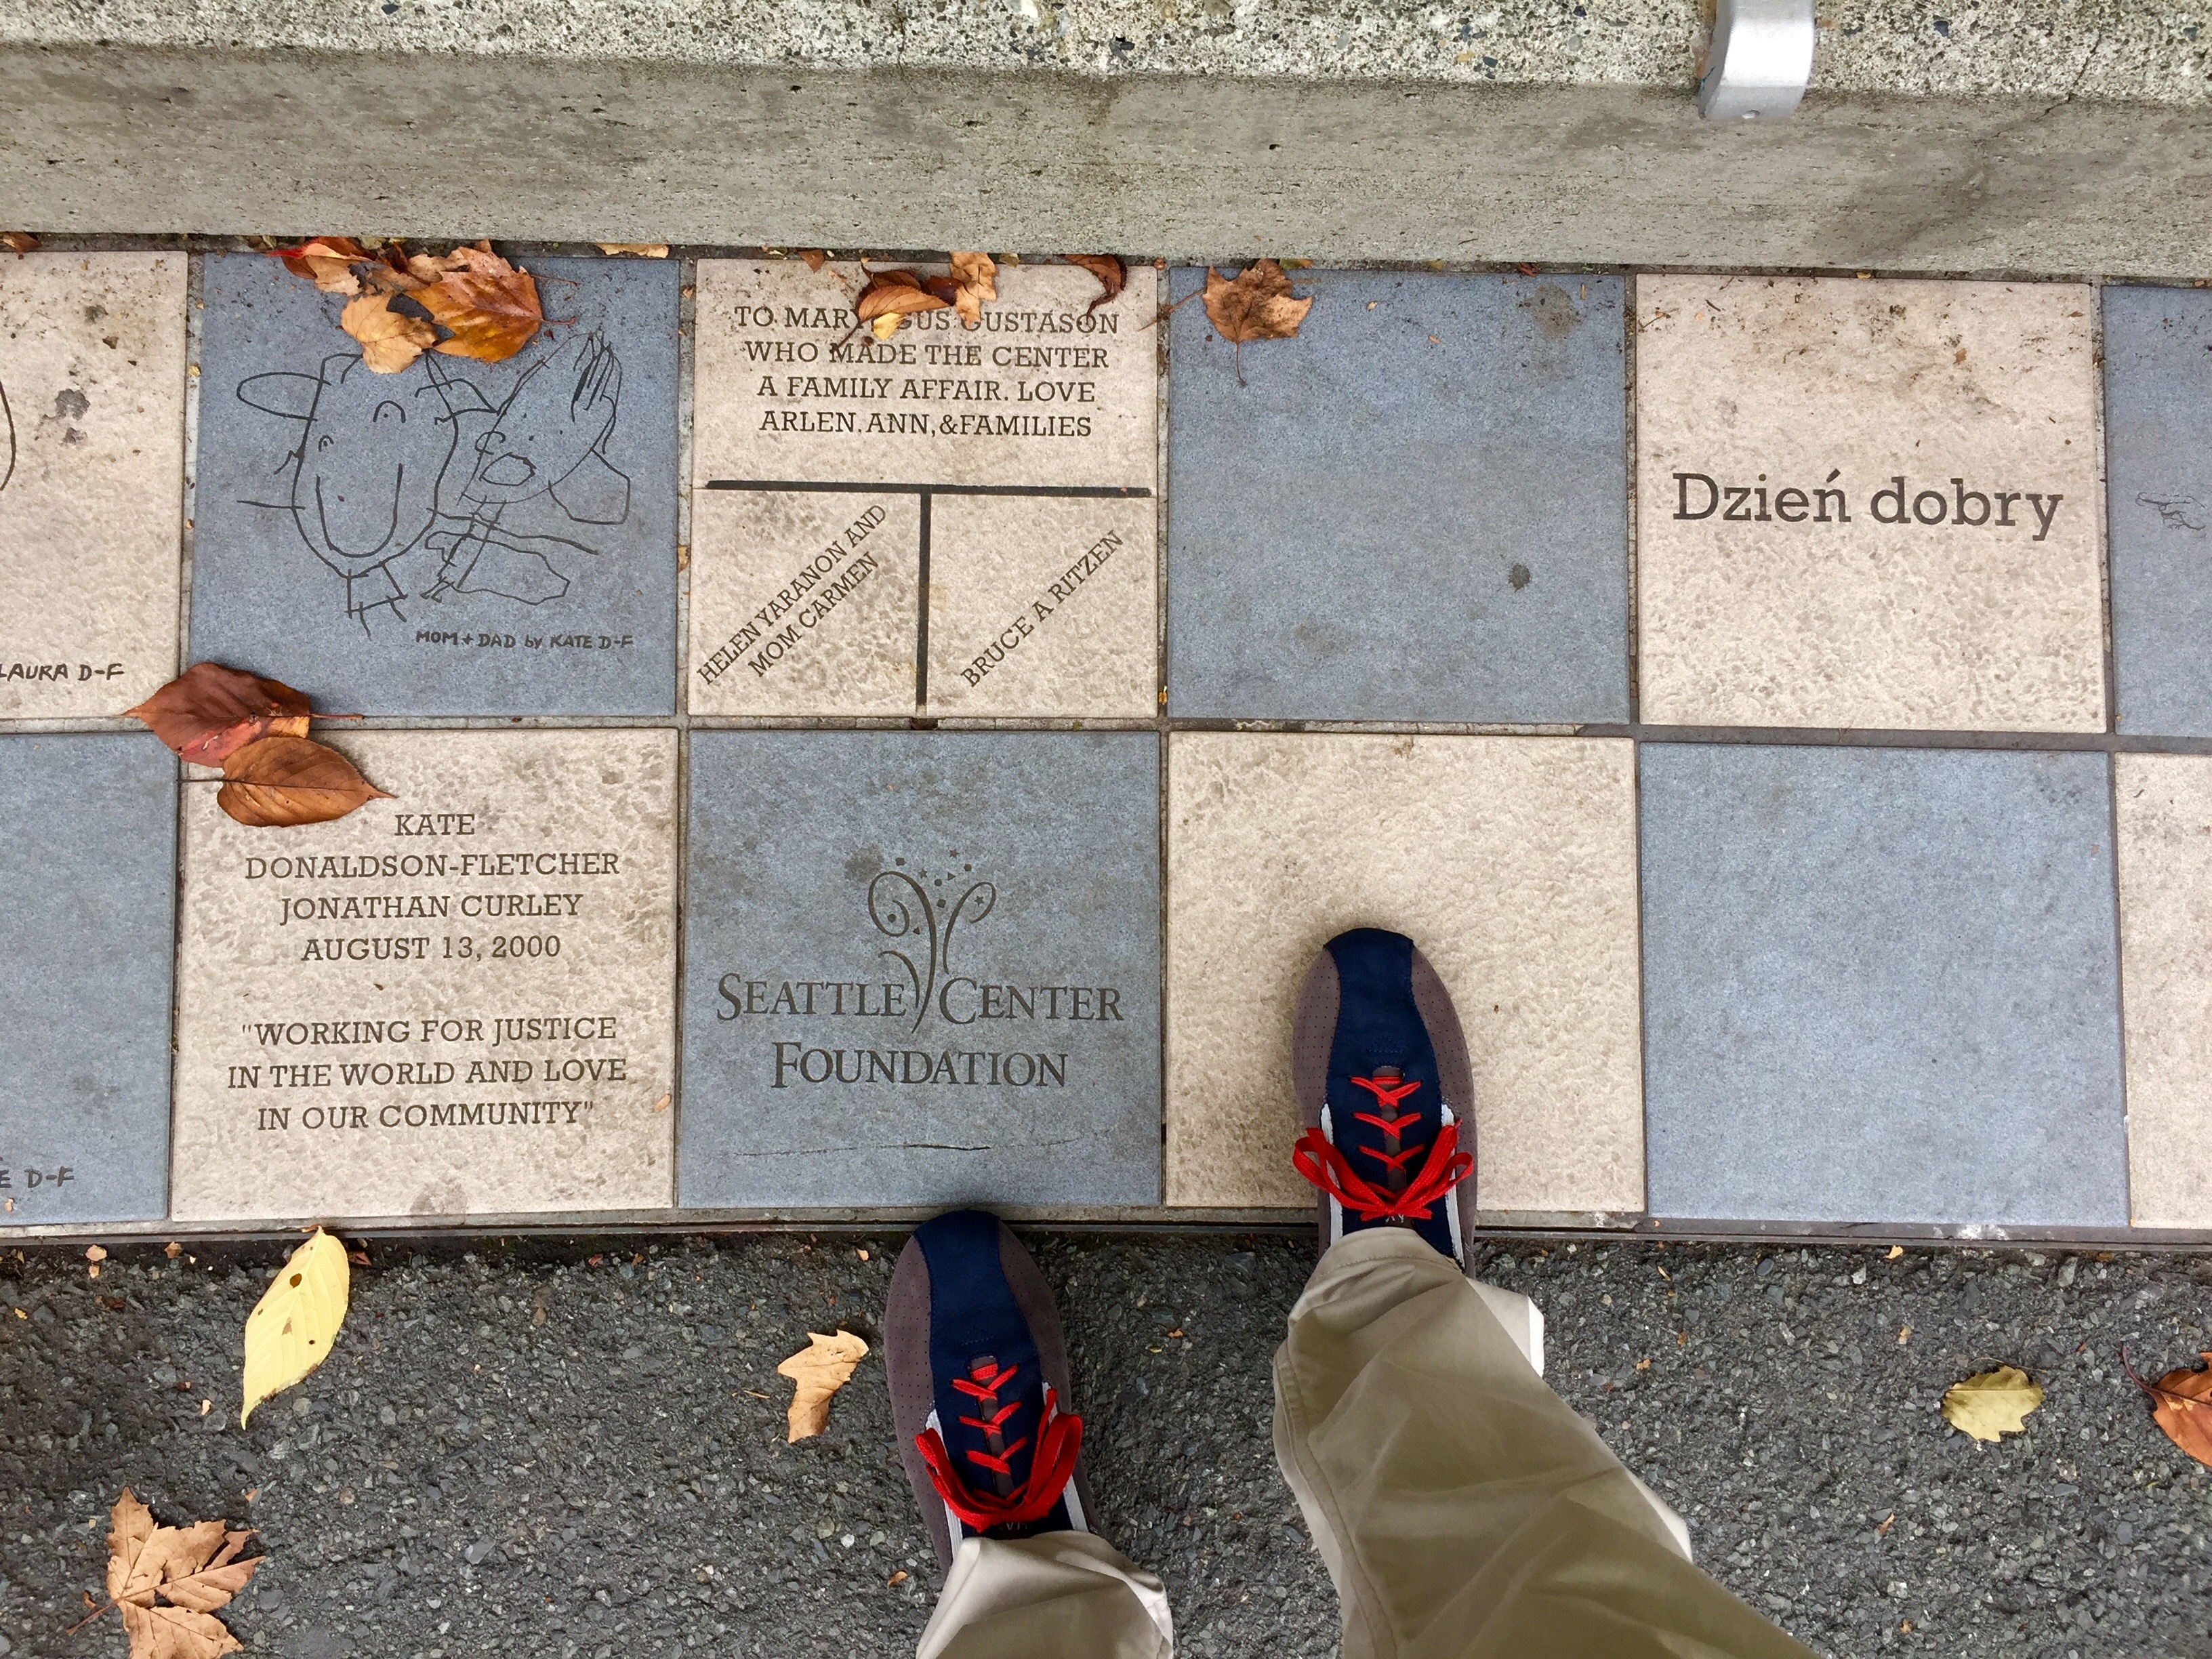
man, outdoor, people, feet, wall, pavement, color, foot, lifestyle, shoes, art, happy, legs, active, quote